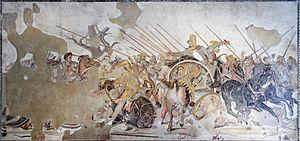
Mosaïque romaine représentant la bataille d'Issos entre Alexandre le Grand et le Perse Darius. Mosaïque de pavement romaine. Mosaïque de sol, copie romaine d'après un original hellénistique de Philoxénos d'Érétrie. Italiano: Battaglia di Isso tra Alessandro Magno e Dario III di Persia. Mosaico pavimentale il cui prototipo Plinio il Vecchio ascrive al pittore Philoxenos di Eretria.
La satrapie de Cilicie était une satrapie de l’Empire achéménide, puis du royaume macédonien d’Alexandre III et de ses successeurs, situé sur le territoire de la Cilicie, en actuelle Turquie.